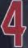
Number: 4